List of U.S. cities with large Hispanic populations

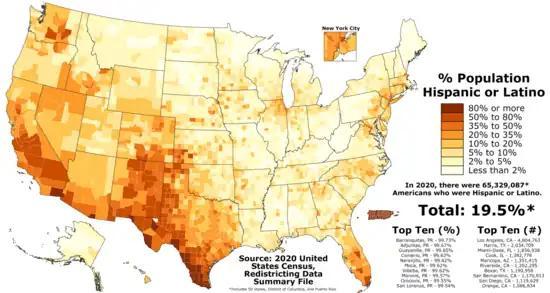

This list of U.S. cities by American Hispanic and Latino population covers all incorporated cities and Census-designated places with a population over 100,000 and a proportion of Hispanic and Latino residents over 30% in the 50 U.S. states, the District of Columbia, and the territory of Puerto Rico and the population in each city that is either Hispanic or Latino.